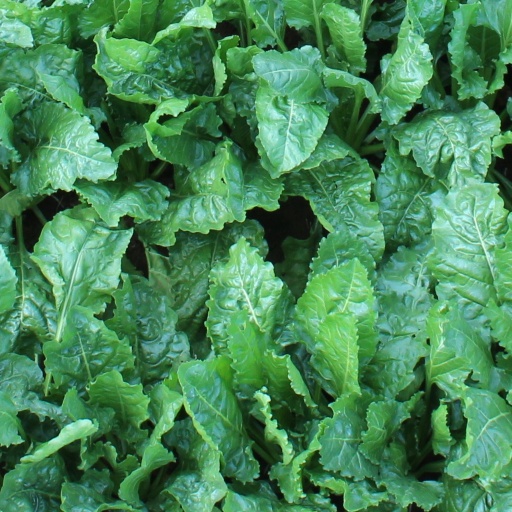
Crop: sugar beet